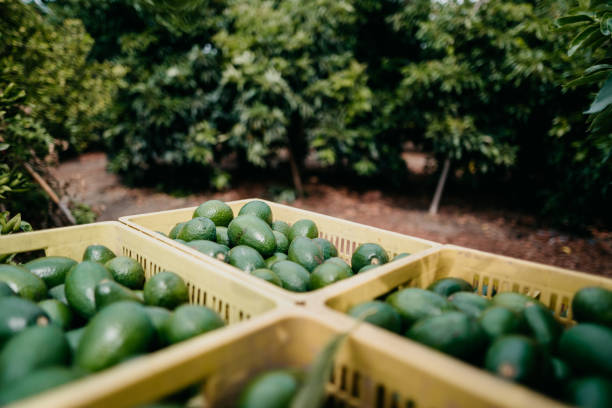
Label: Avocado